Abimukeswarar Temple

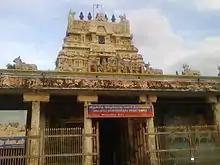
Abimukeswarar Temple, Kumbakonam

Abimukeswarar Temple is a Hindu temple dedicated to Shiva located in Kumbakonam in Thanjavur district, Tamil Nadu, India. The temple is one of 12 Shiva temples connected with the Mahamaham festival, which takes place in Kumbakonam every 12 years.